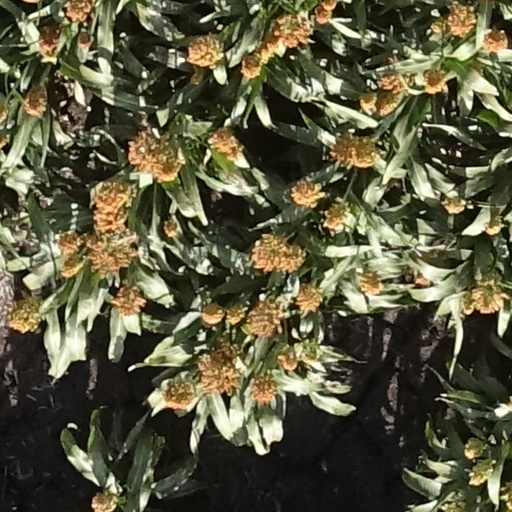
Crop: sorghum